Conrad Bangkok

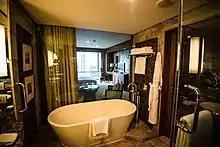
Conrad Bangkok hotel room in 2014

The hotel has 392 guest rooms. The rooms have Thai artwork, silk decorations and finished timber. The tiniest rooms belong to the "Deluxe" type and are . While the size of the hotel's "Executive" rooms measured at and "Deluxe" rooms at , its regularly sized "Classic" rooms are . The biggest room is the Presidential Suite, which is . The restroom is separated from the rest of the hotel room through a see-through divider, though curtains can be pulled down to achieve solitude. Each restroom has a granite countertop, both a shower and a standalone bathtub, and a luminous vanity mirror. "Business Traveller" magazine concluded, "The rooms are sleek and sizeable – a valuable find in any Asian capital – and the interesting mix of urban and resort styles gives the property a professional yet relaxing atmosphere overall."